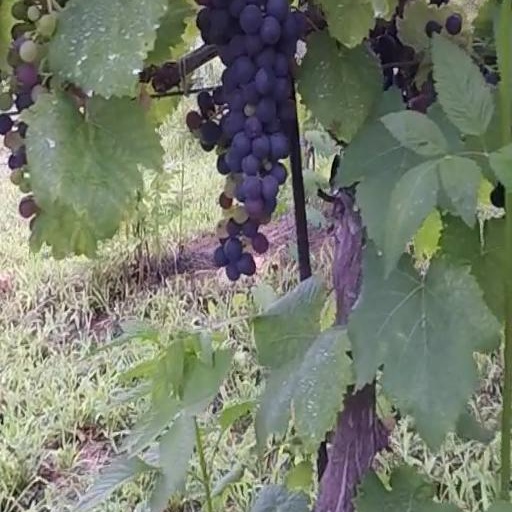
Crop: grape